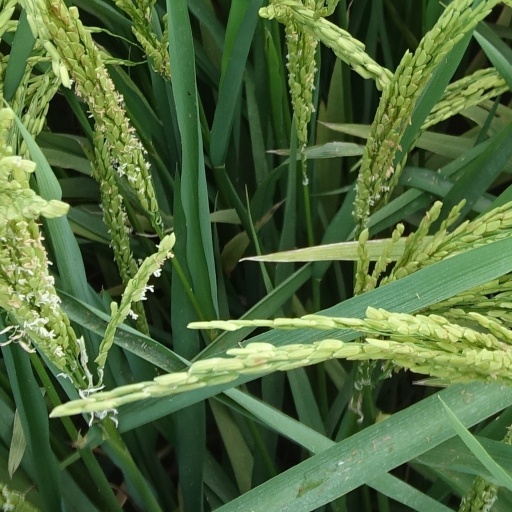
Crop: rice